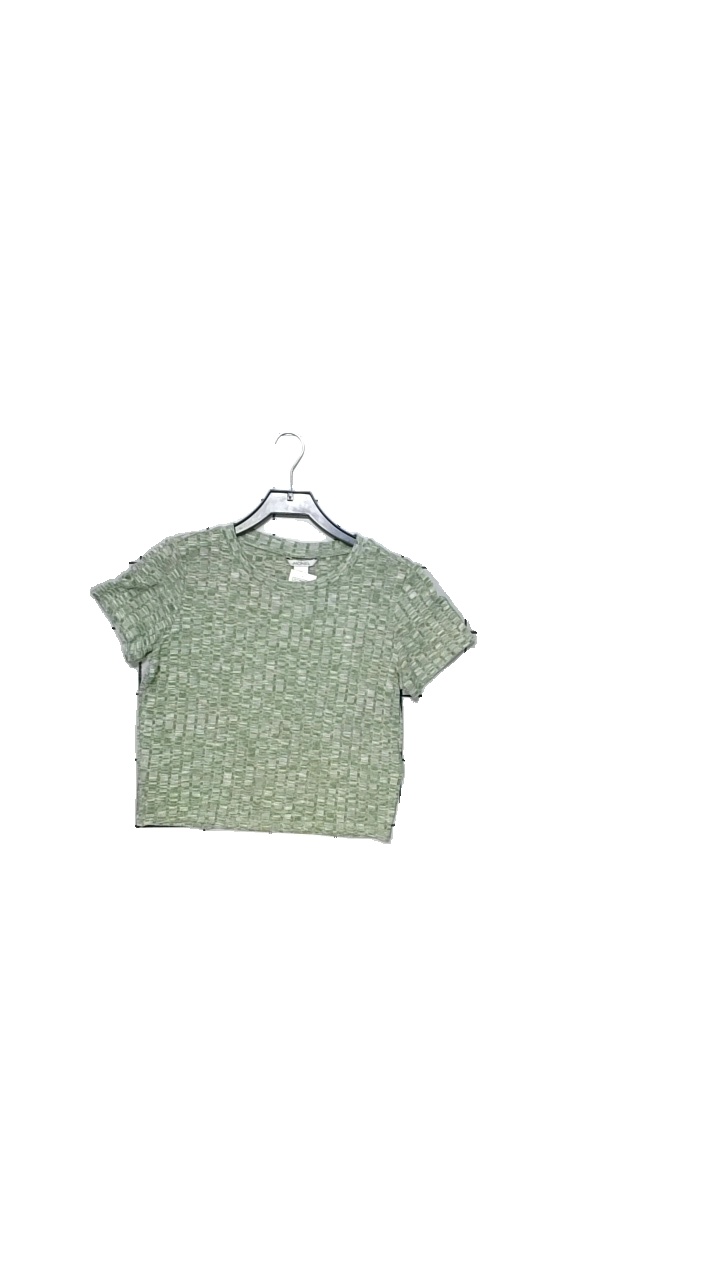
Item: T-shirt (Ladies)
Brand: Monki
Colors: Green
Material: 55% viscose, 42% polyester, 3% elastane
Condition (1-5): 5
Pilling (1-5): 5
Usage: Reuse
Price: <50